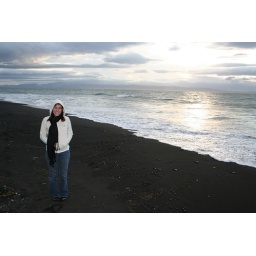
Arrived in town right before sunset! Another pretty black sand beach.